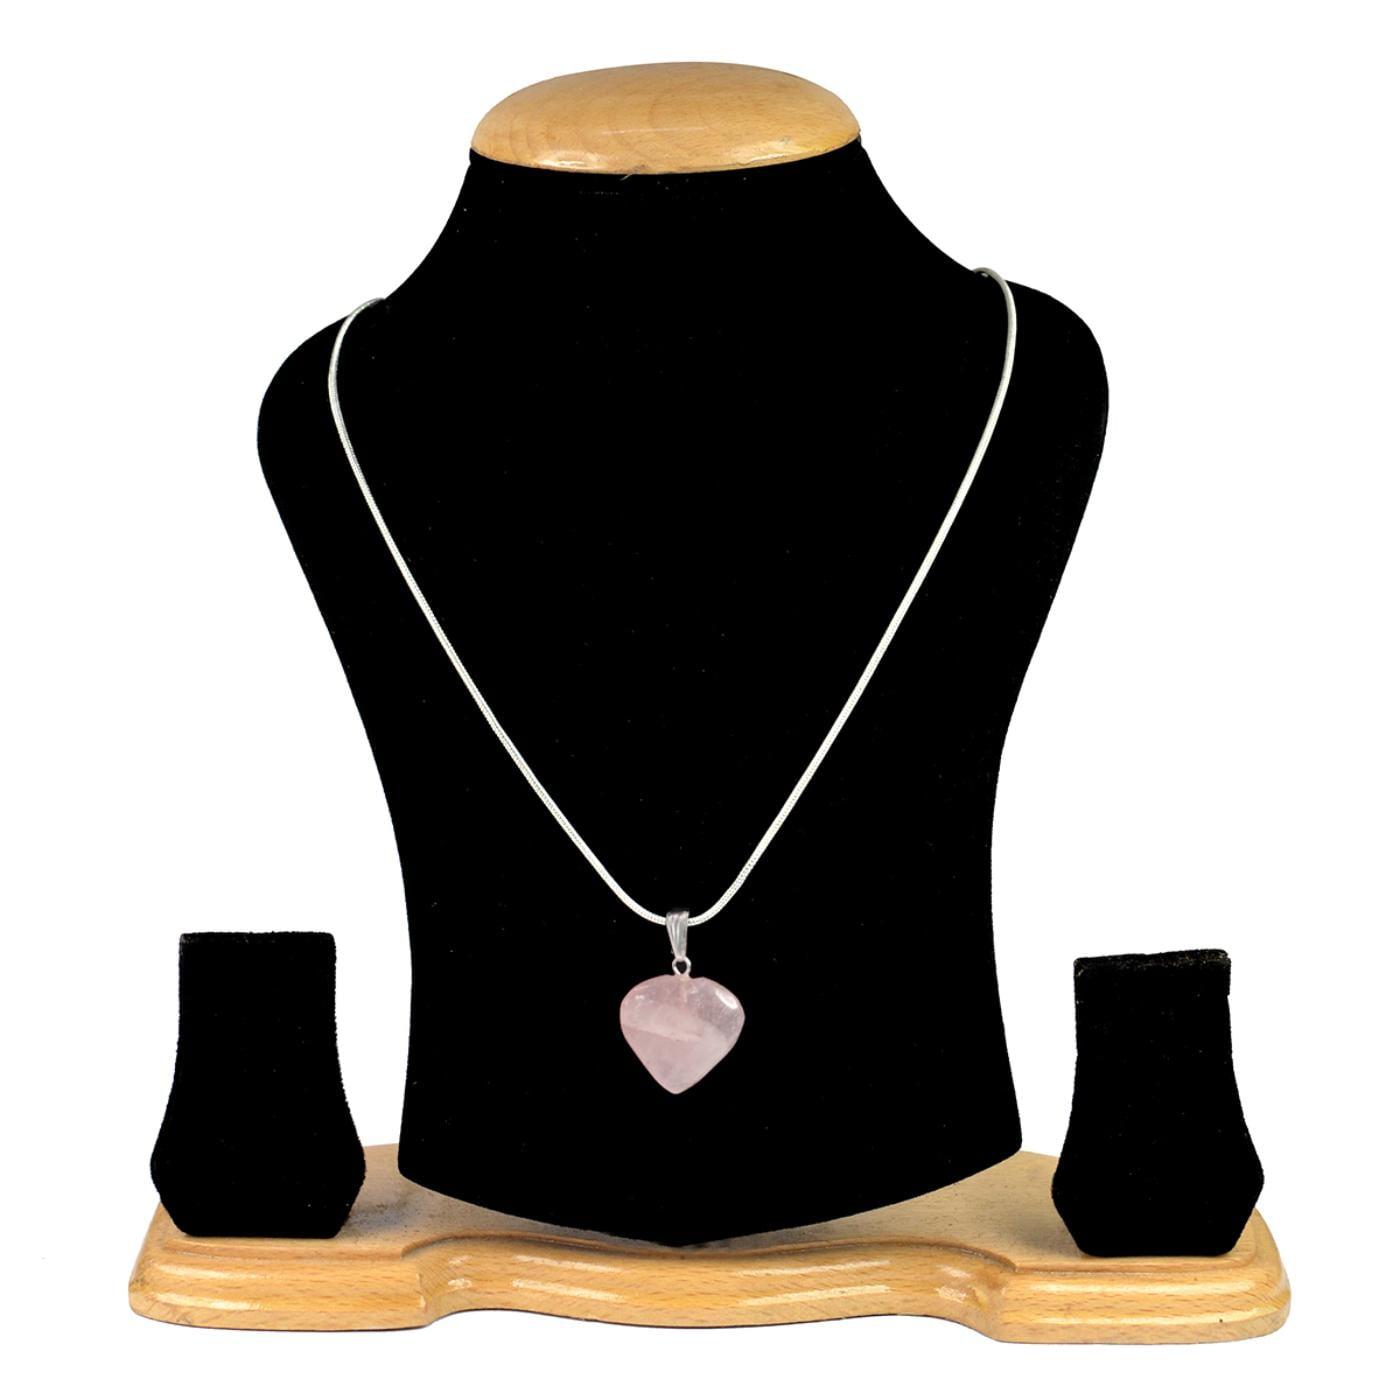
Rose Quartz Natural Healing Stone Pendant Small Heart Shape Crystal Stone Pendant/Locket with Metal Chain
Type: Necklaces & Pendants
Brand: Reiki Crystal Products
Price: Rs. 299
Natural Crystal Stone Rose Quartz Heart Shape Pendant | Length : 15-20 mm | Width - 15-20 mm Approx. Charged By Reiki Grand Master & Vastu Expert
Included: Rose Quartz 1X Heart Pendant 15-20mm